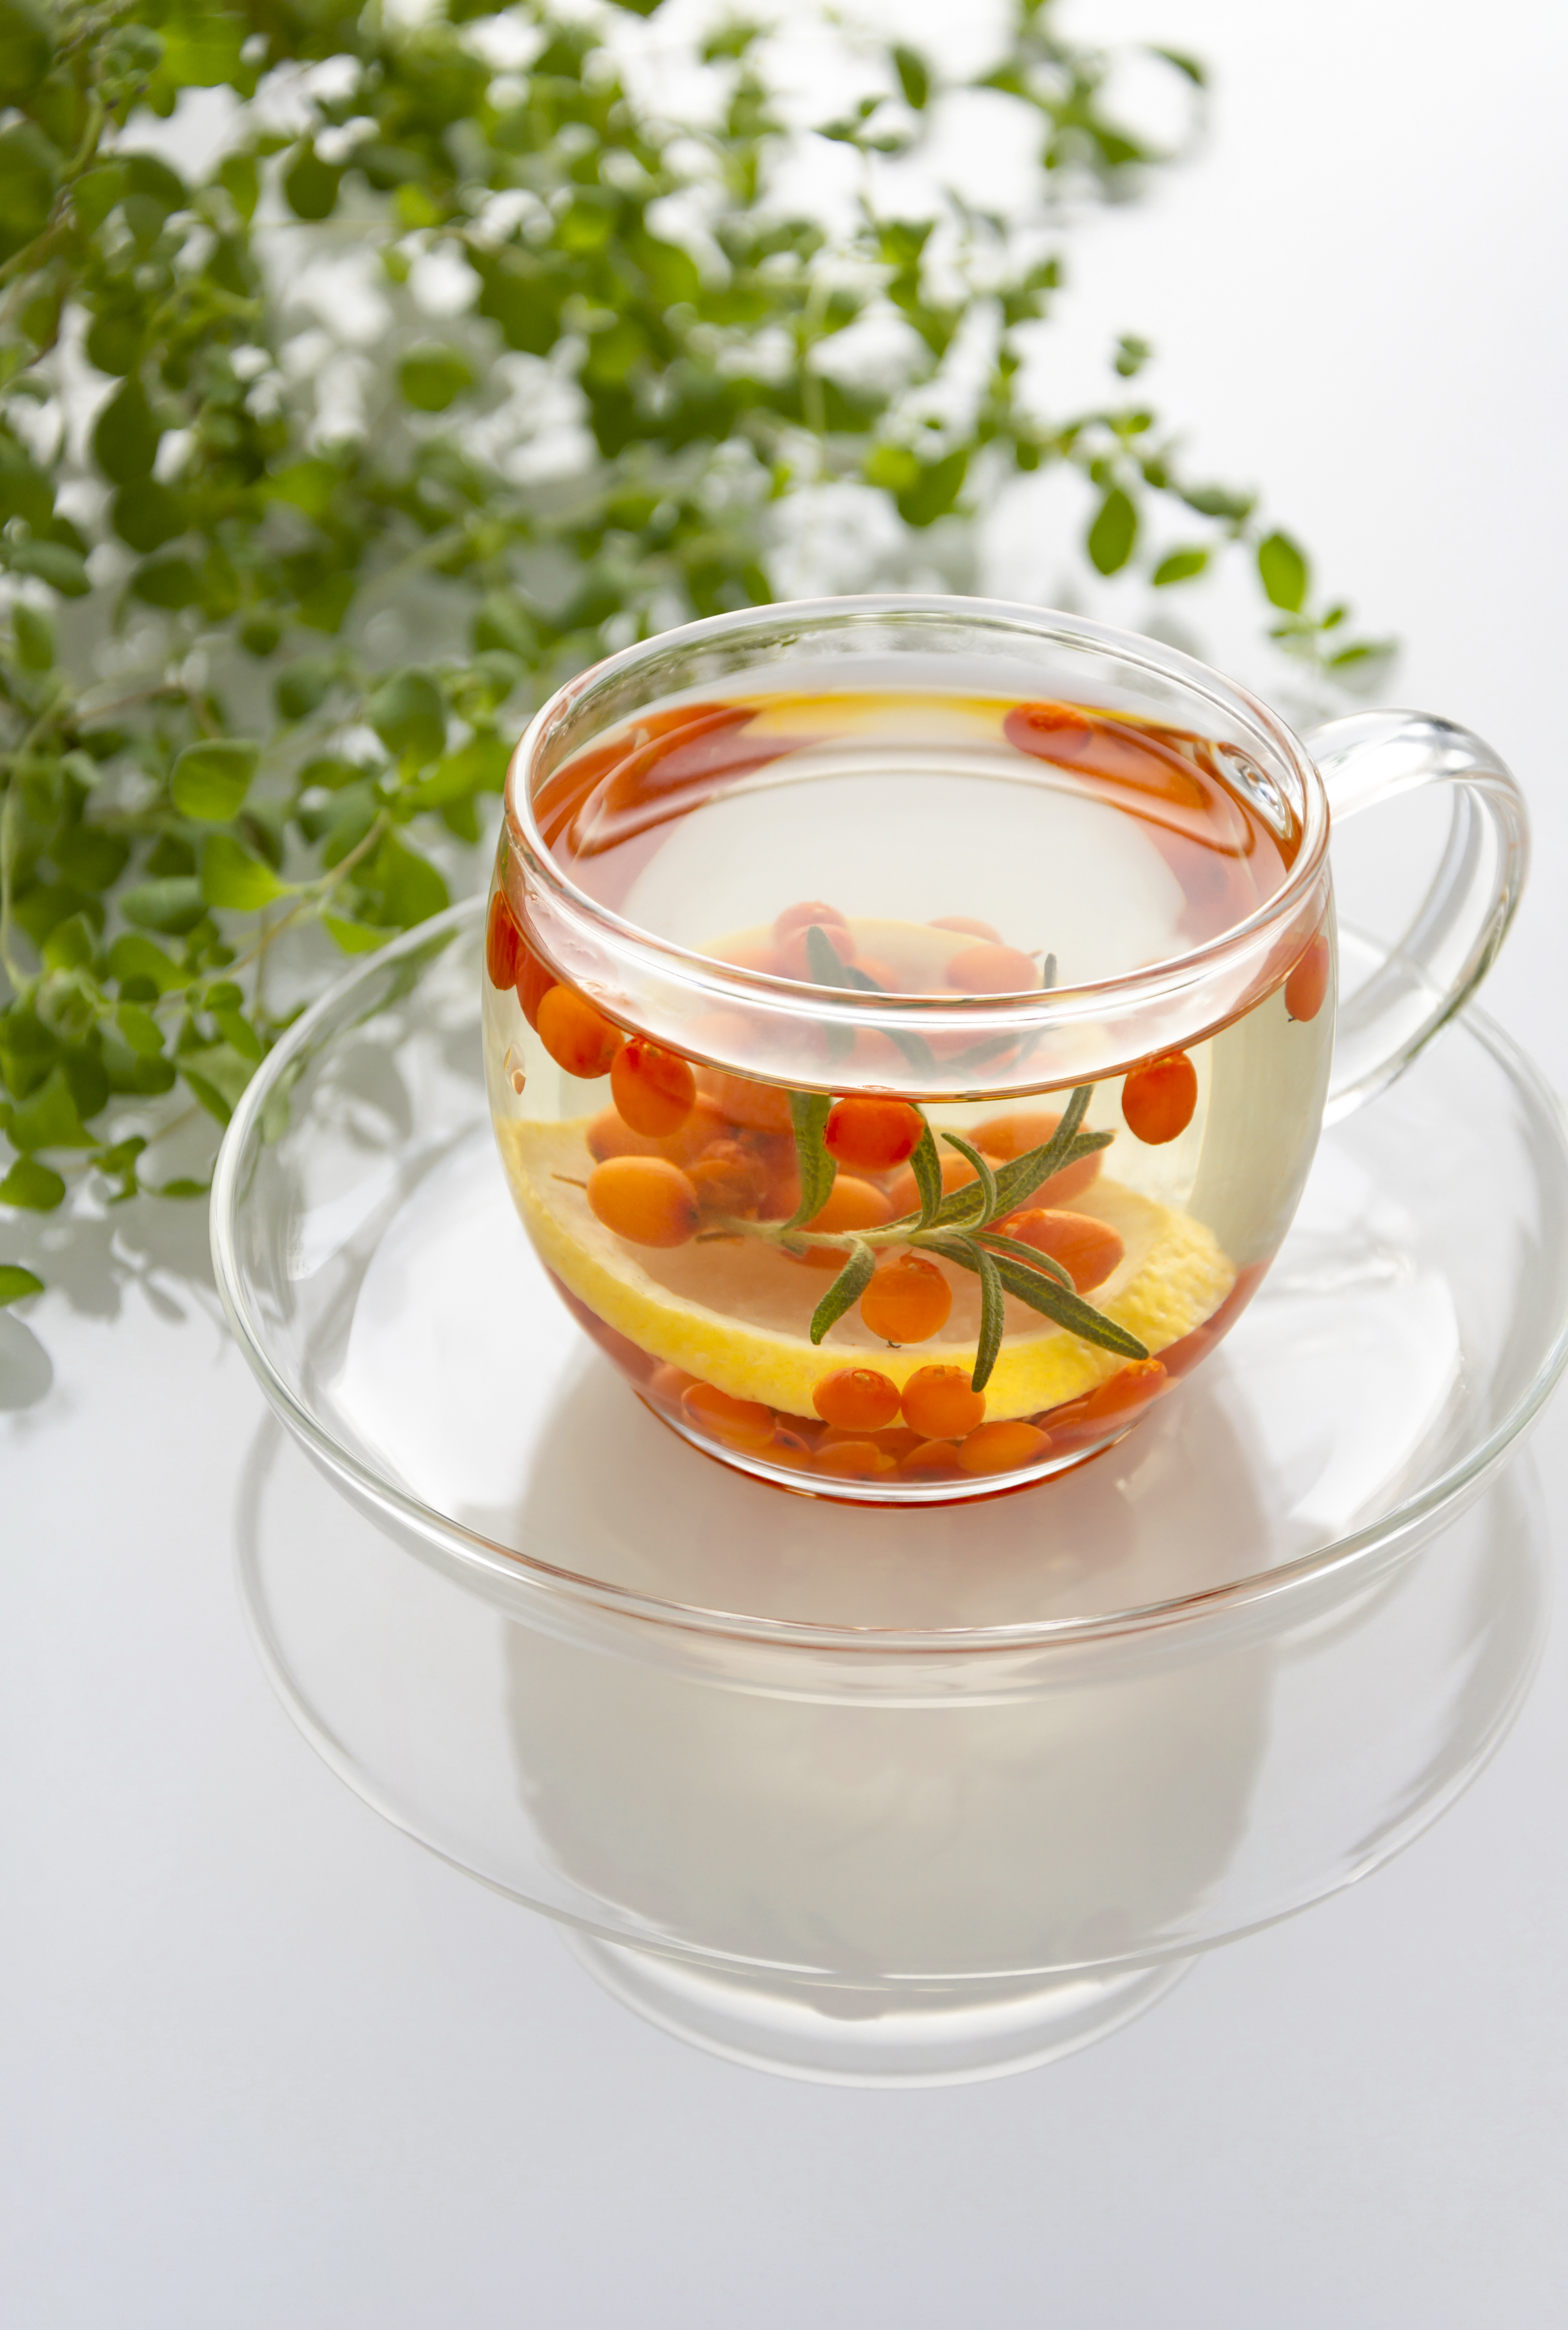
tea, drink, hot, vitamins, vitamin, berries, sea buckthorn, lemon, rosemary, healthy, treatment, health, tableware, plant, liquid, drinkware, food, dishware, cup, ingredient, fruit, fluid, serveware, cuisine, dish, glass, brandy, produce, Sugar substitute, earl grey tea, kombucha, soup, herb, saucer, oolong, recipe, garnish, porcelain, chinese herb tea, green tea, still life photography, natural foods, pu erh tea, non alcoholic beverage